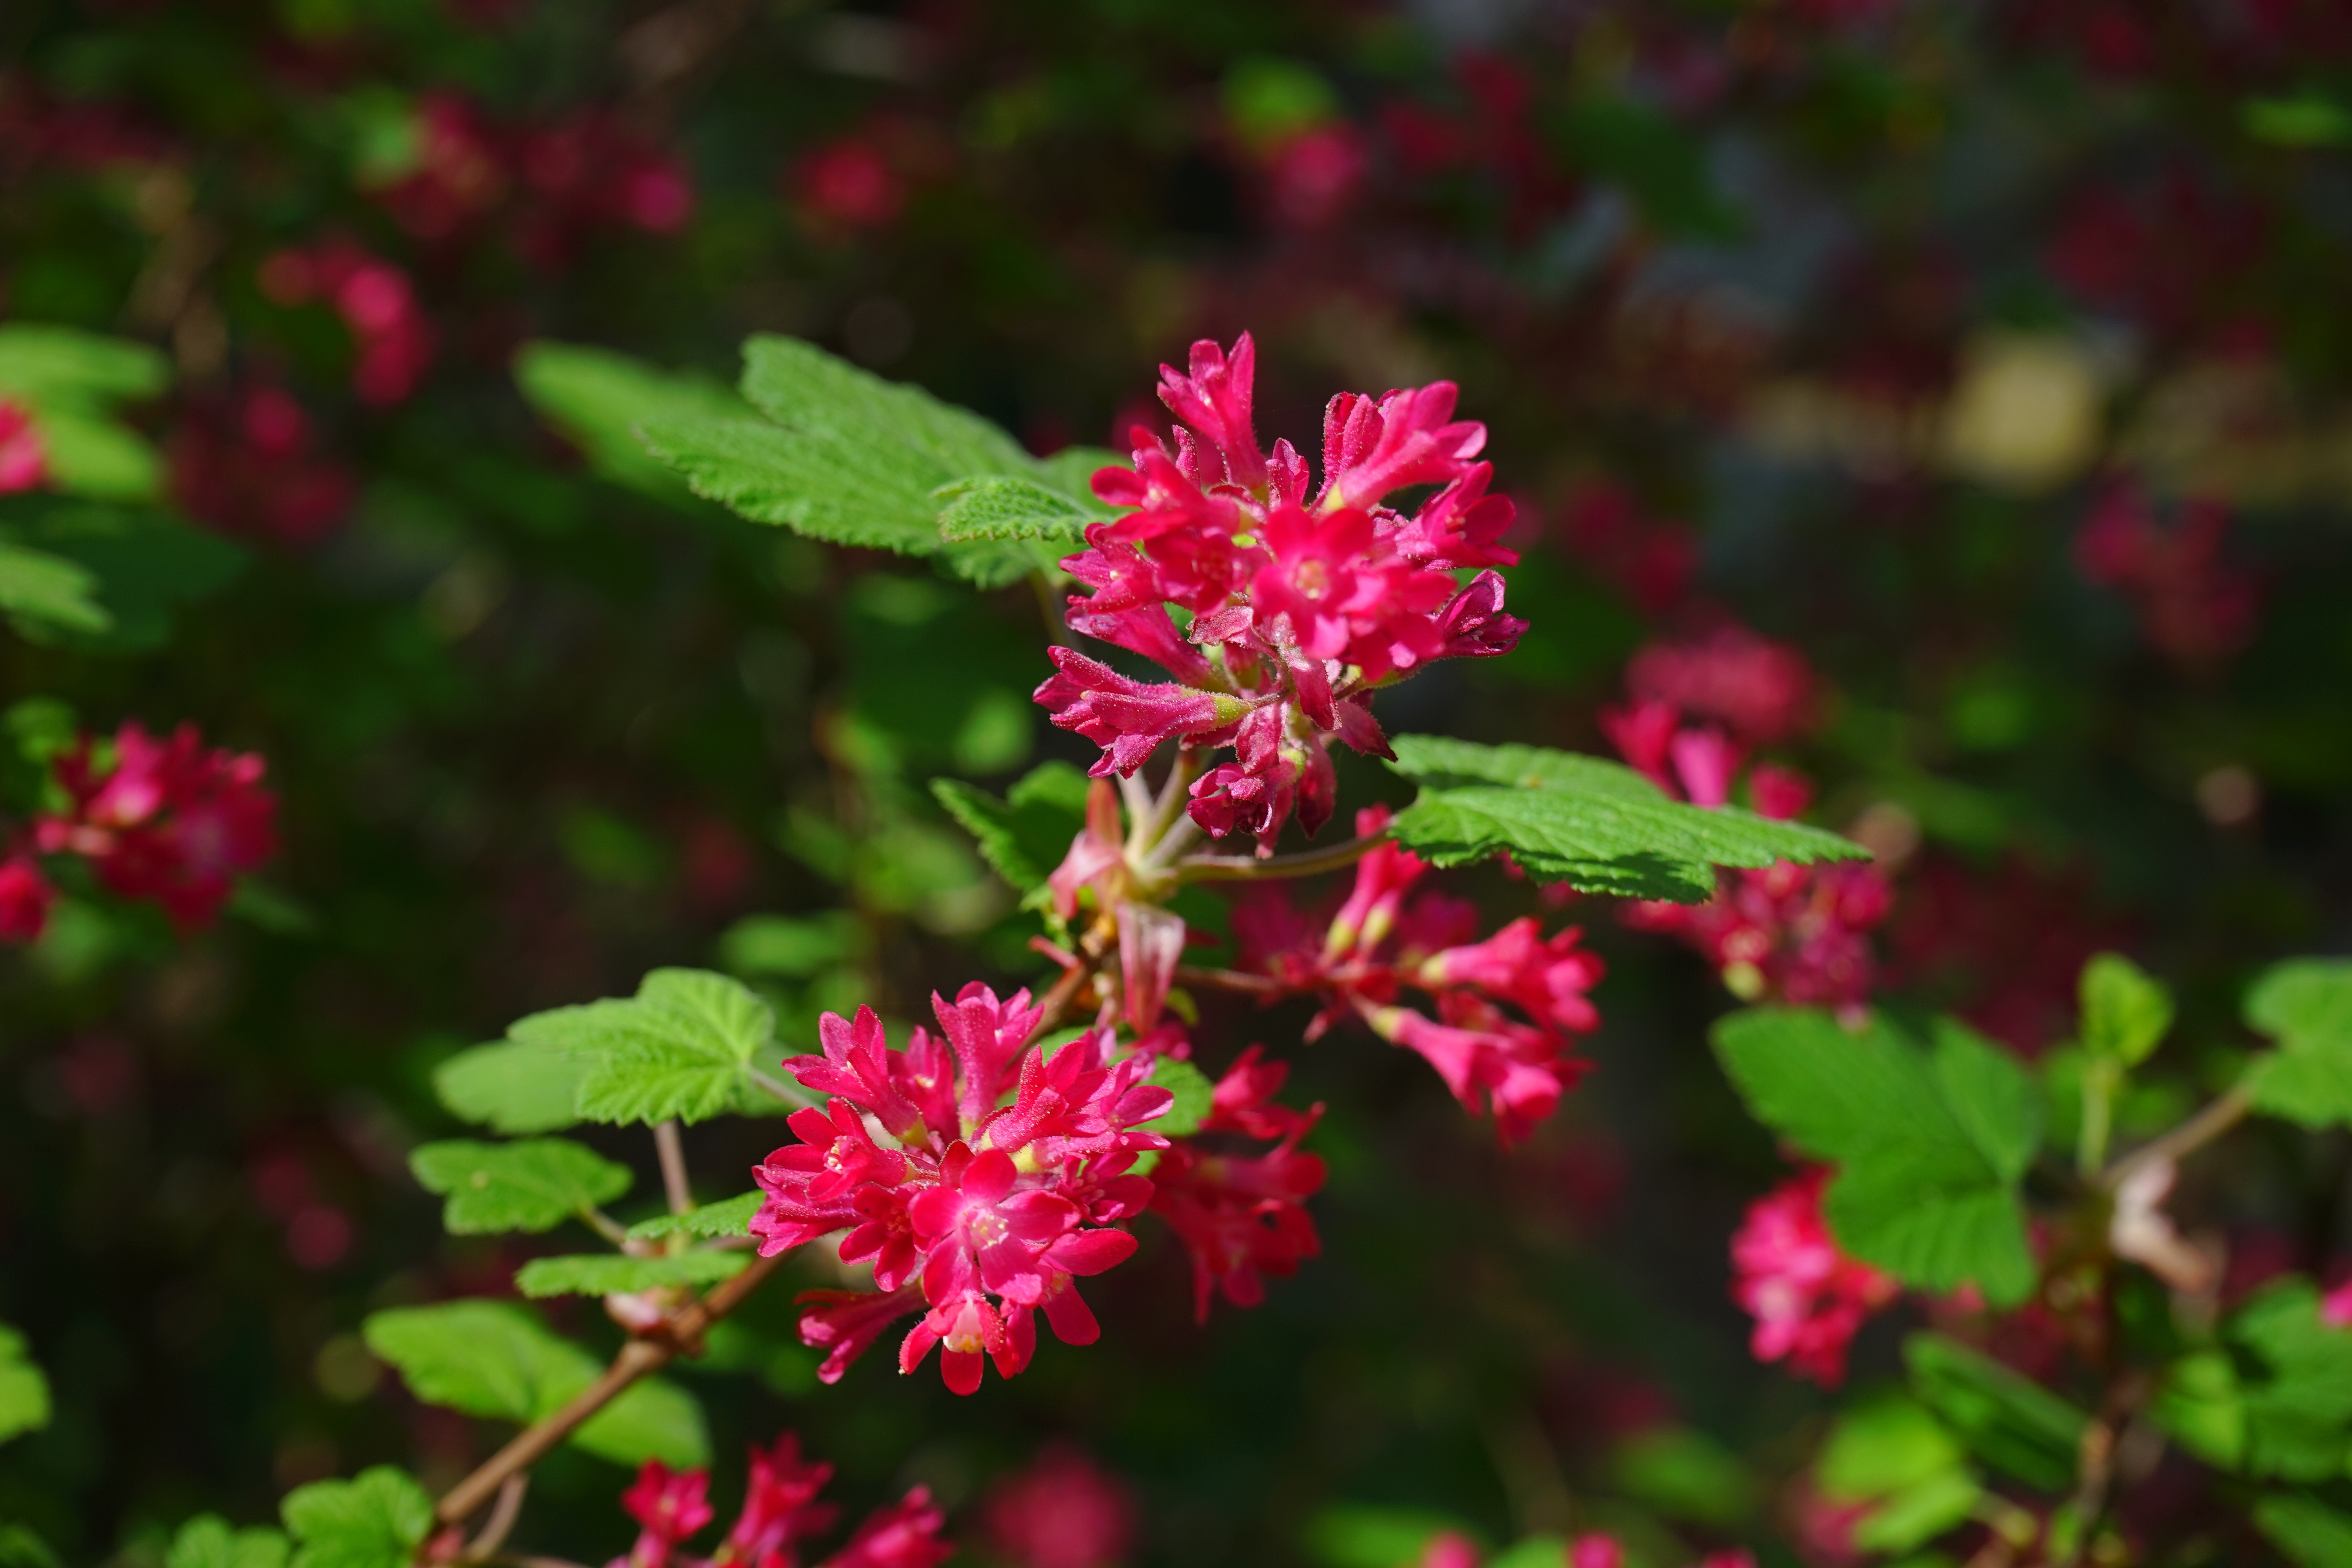
blossom, plant, flower, bloom, red, herb, botany, flora, wildflower, shrub, ornamental shrub, flowering plant, currants, gooseberry greenhouse, ribes, annual plant, woody plant, land plant, grossulariaceae, blood currant, ribes sanguineum